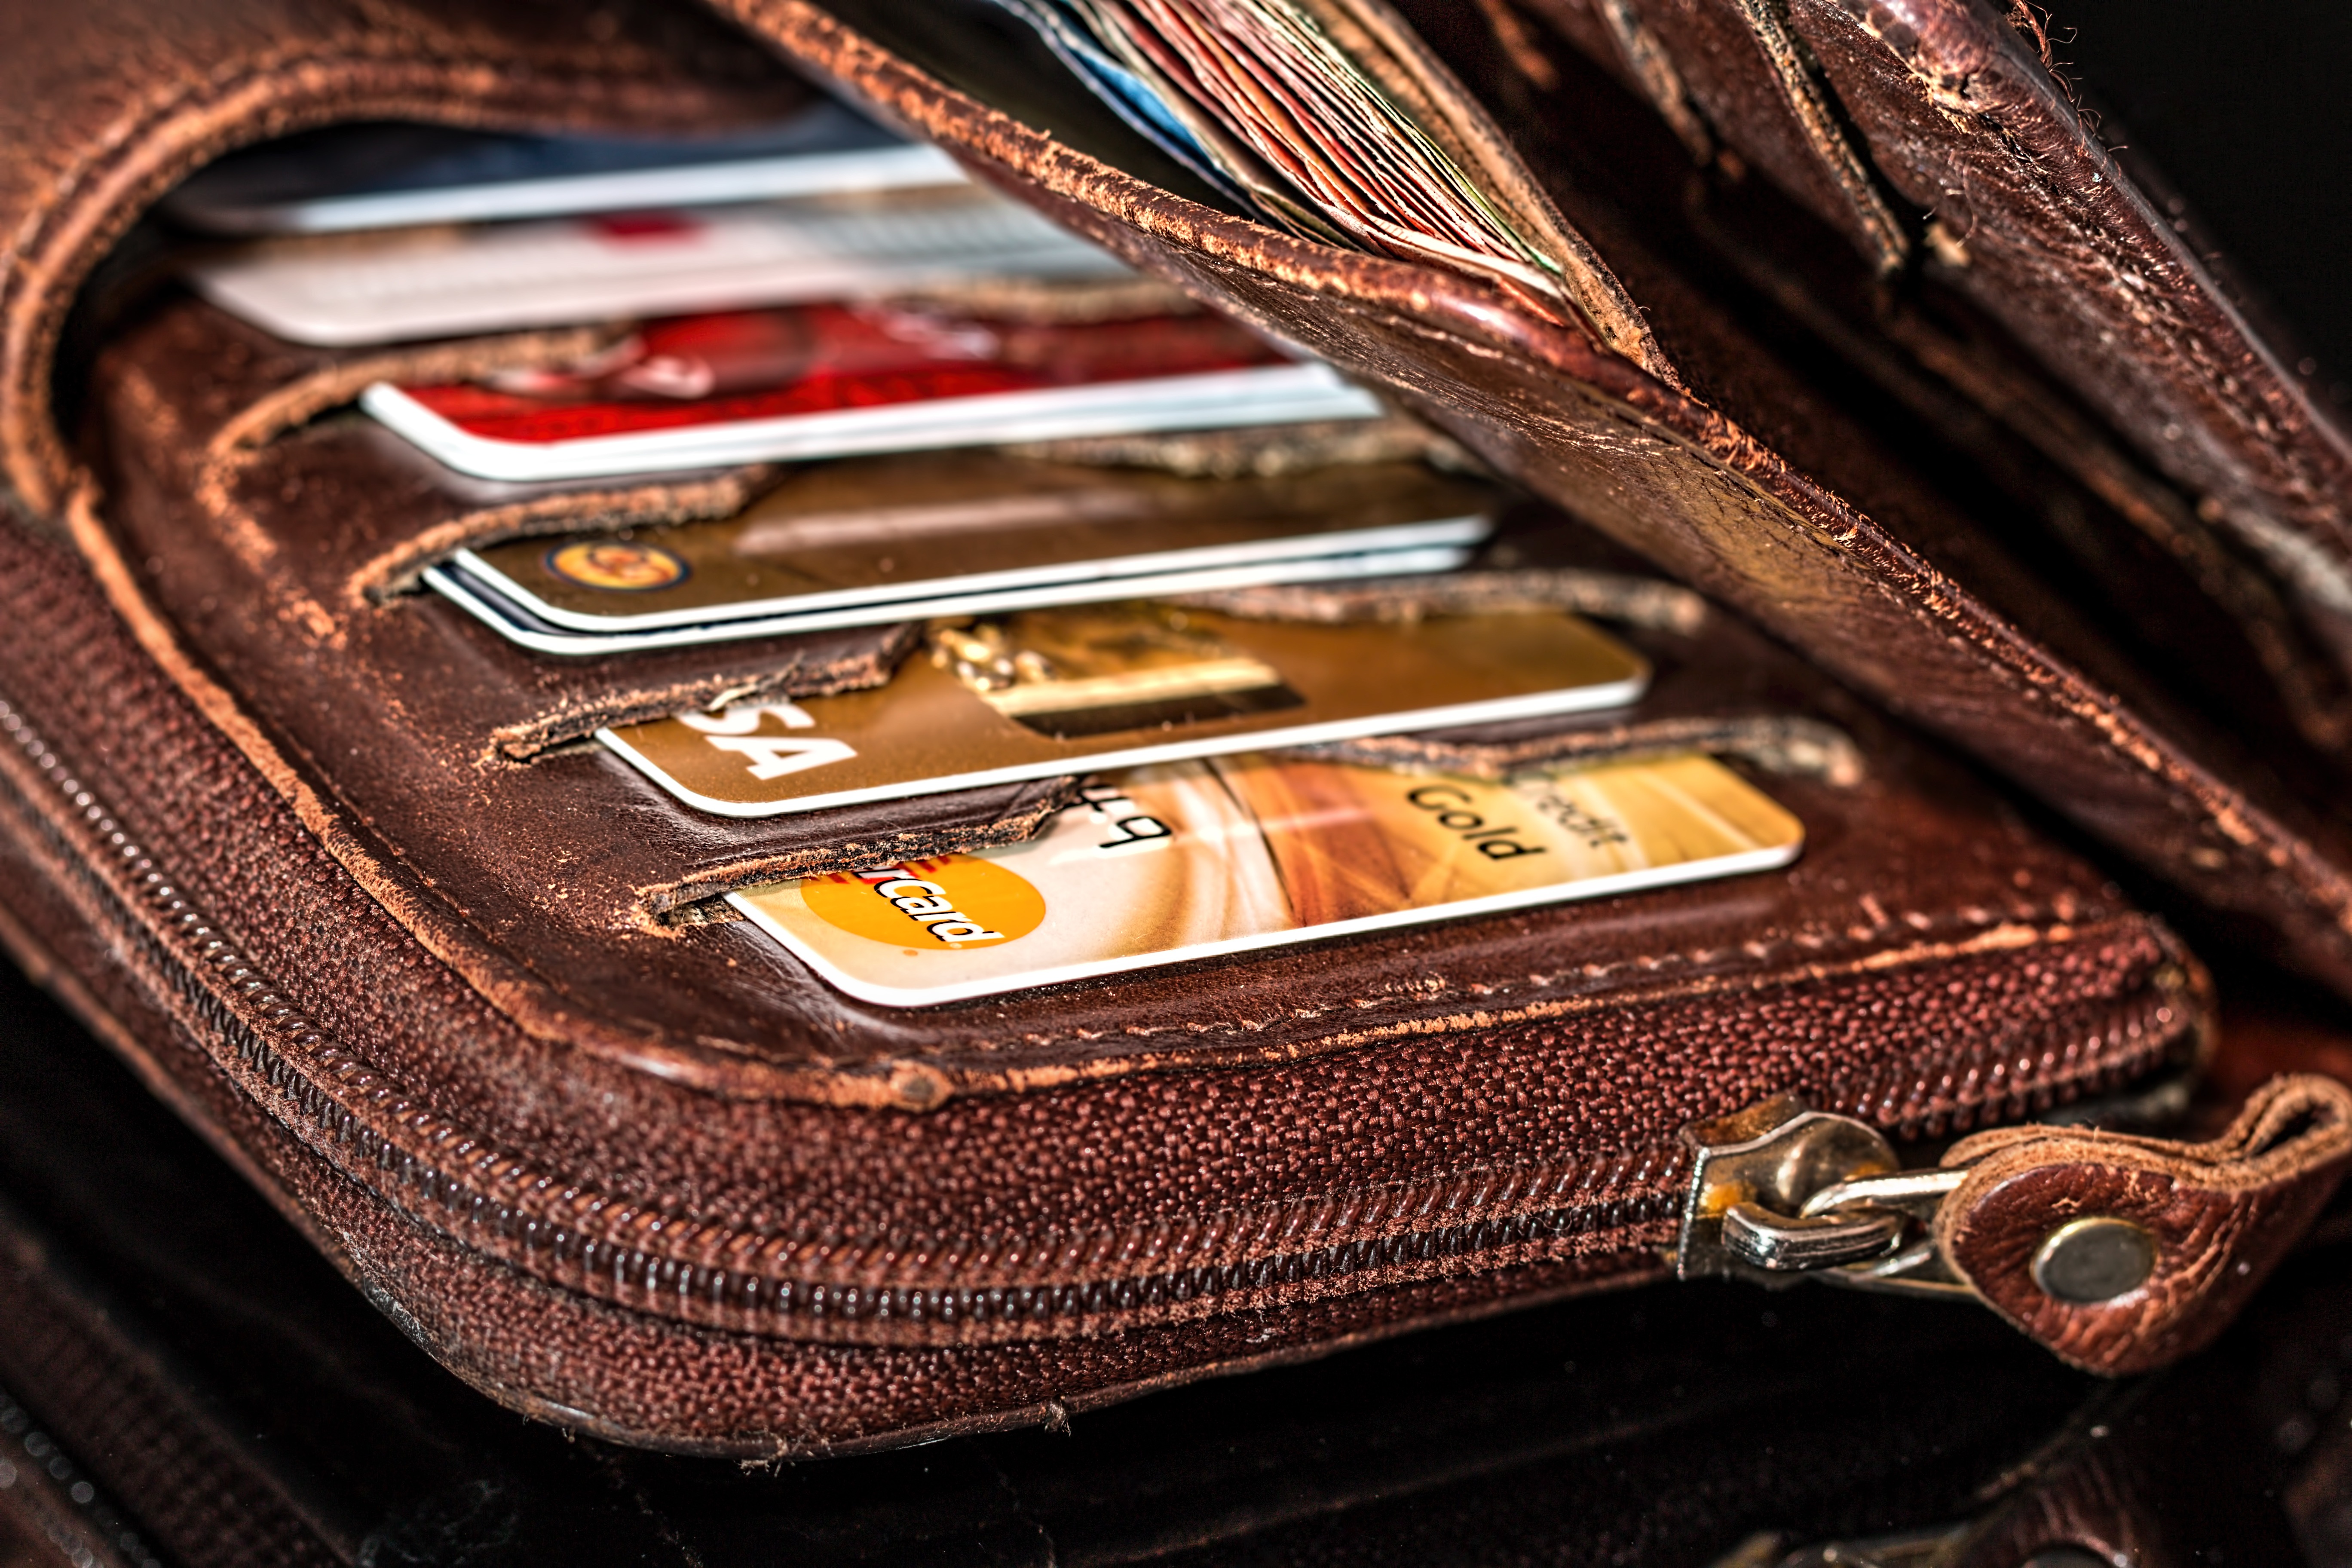
leather, plastic, old, money, brown, business, shopping, wallet, cash, worn, purse, suitcase, currency, debt, poverty, banking, tired, rich, commerce, stress, economy, payment, financial, depression, retail, used, poor, finance, wealth, investment, banknotes, pay, transaction, paying, inflation, coin purse, credit cards